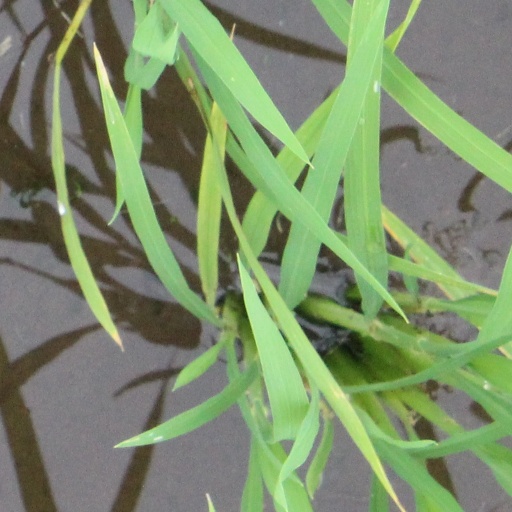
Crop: rice